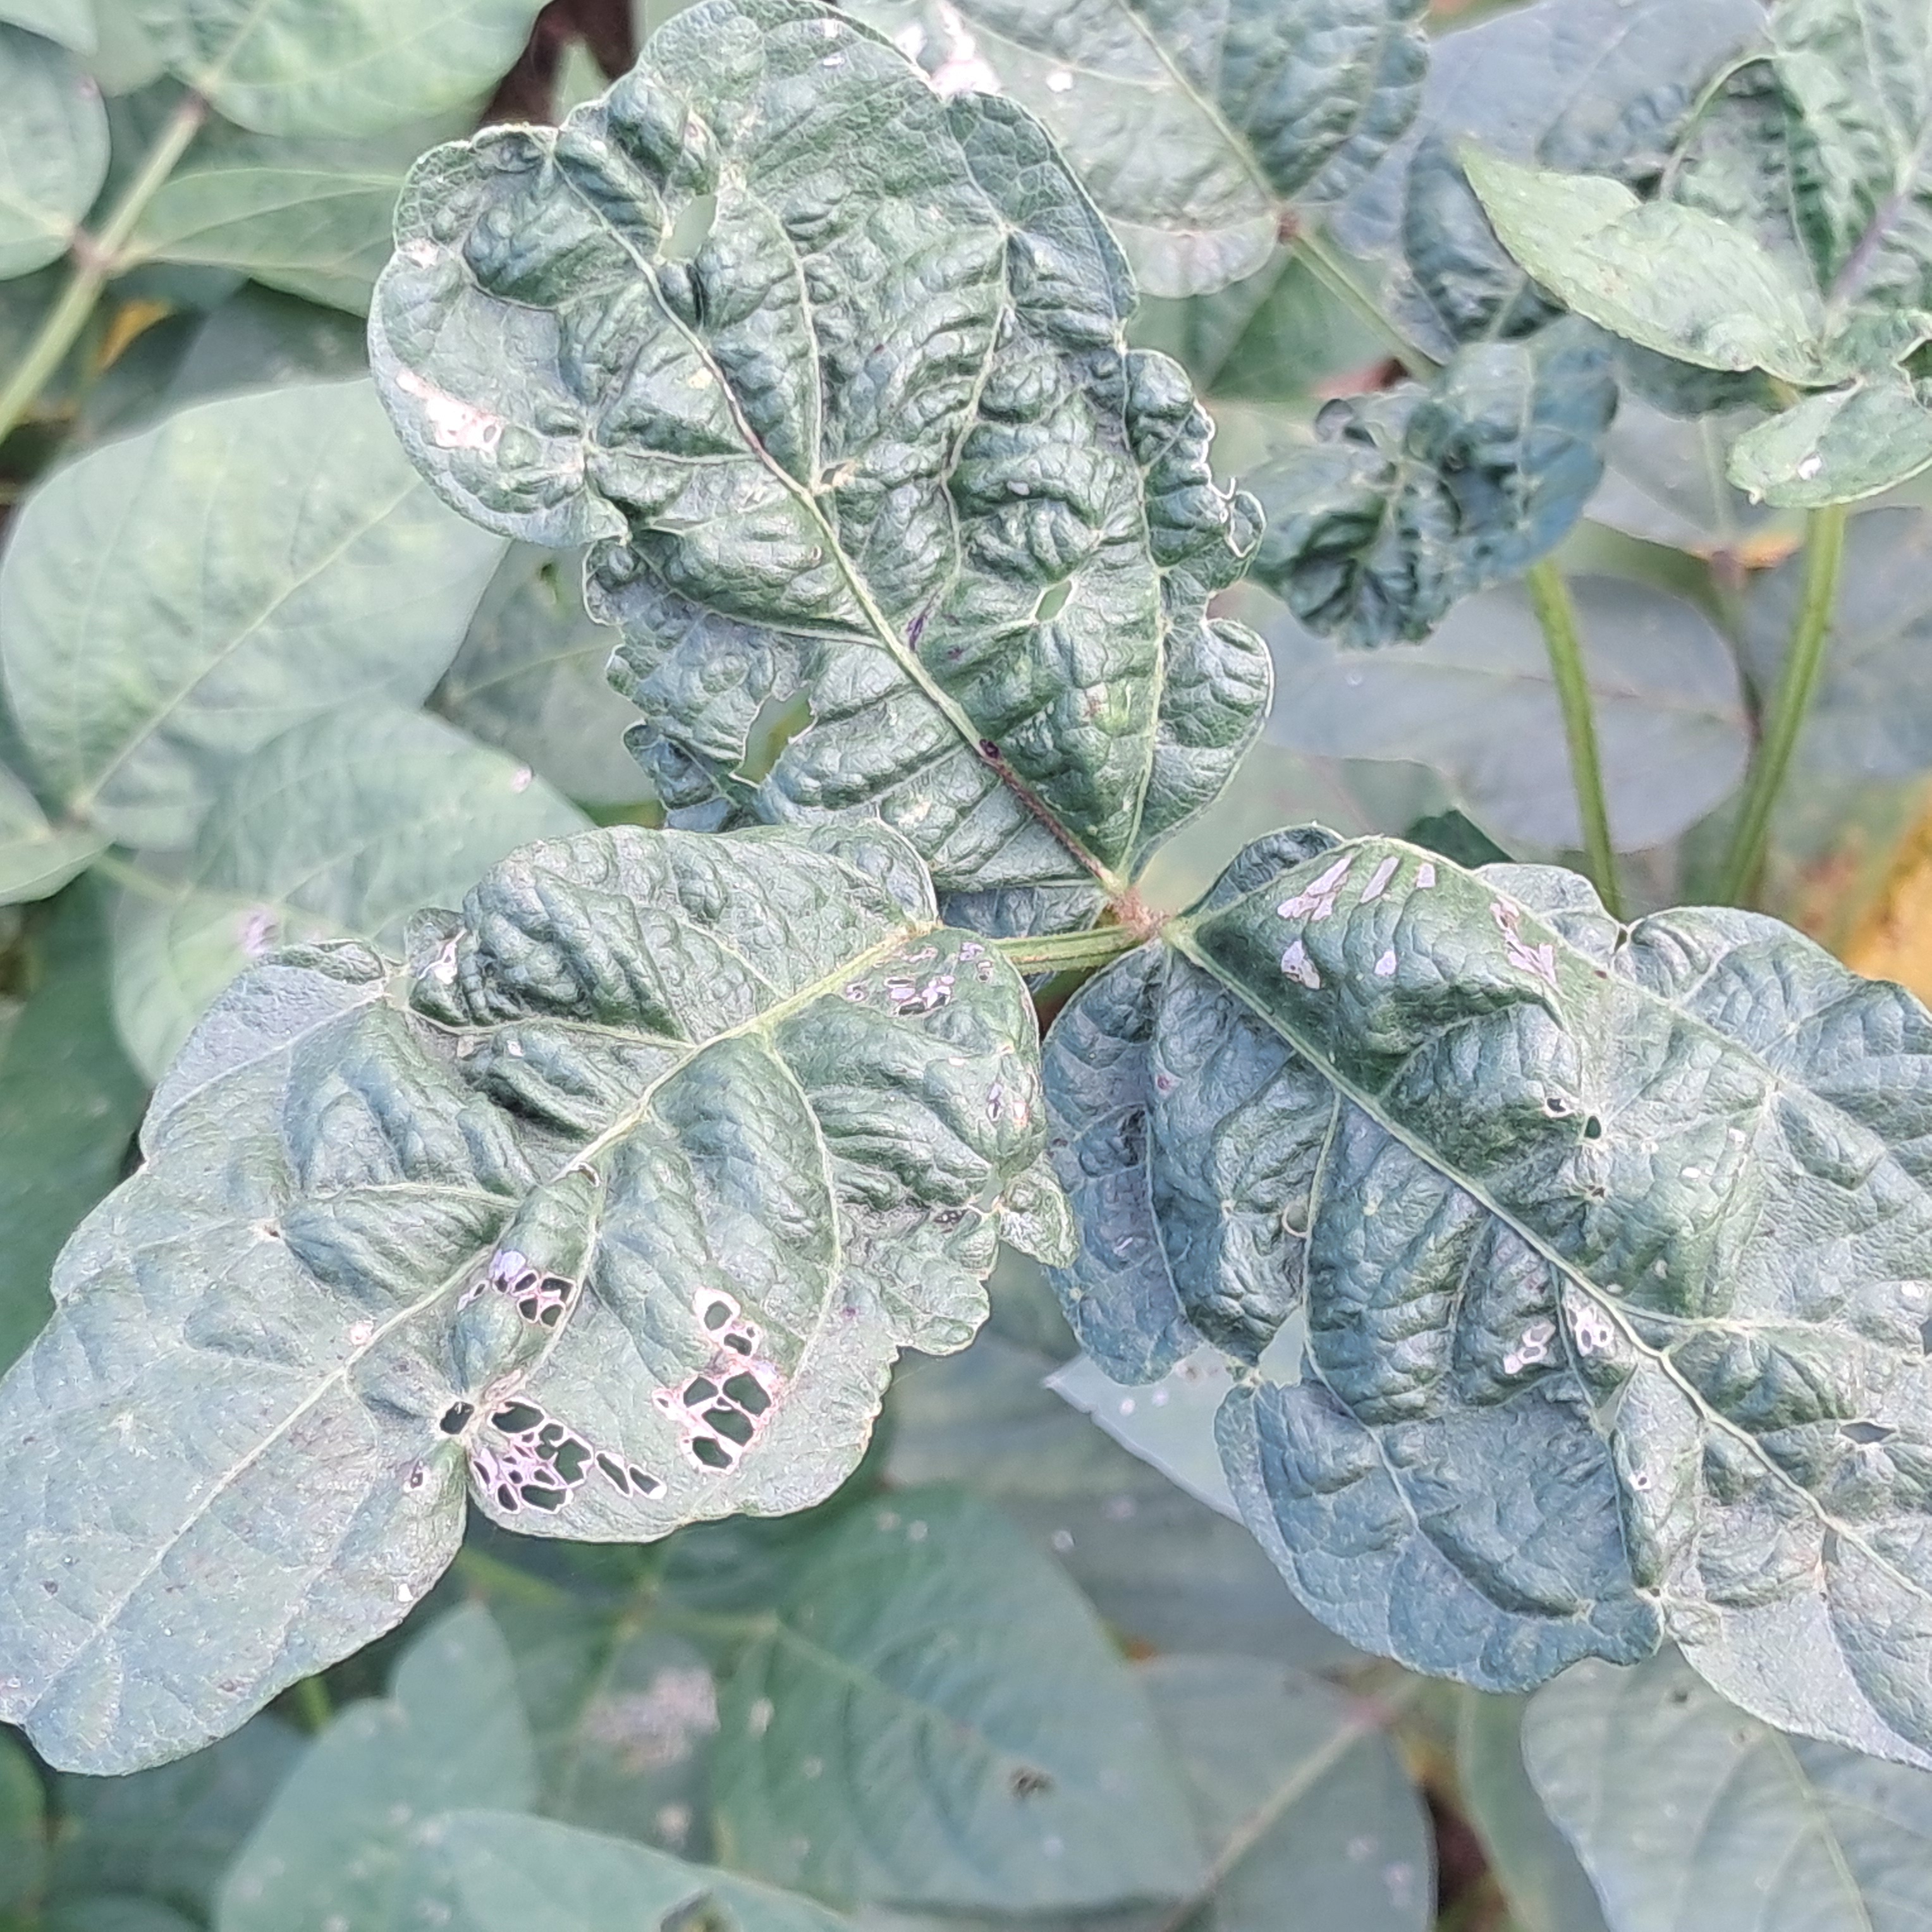
Label: Mosaic